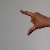
The image shows a hand gesture representing the letter 'Z' in Indian Sign Language.